Pandupole

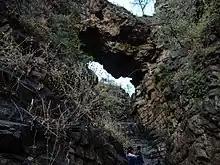
Pandupole

Pandupole is a tourist spot in the Sariska Tiger Reserve (Alwar district, Rajasthan), and it has an ancient mythical connotation attached to it. Pandupole was the ancient site where the strongest among the Pandavas, Bhima, vanquished the giant demon Hidimbb and in return for this victory earned the hand of his sister, Hidimba. It also has a cascading spring emerging from hard and compact rocks. Legend has it that the Pandava brother took refuge here during their exile. The main path takes to Pandupole which is not only a beautiful spot picturesque 35-ft waterfall is another attraction here and next to the fall is a charming little Hanuman temple. This area is abundant in langurs, peafowl, spurfowl, and ubiquitous tree pies. On the way to Pandupole, Karnakabas Lake, Brahmnath, Kalighati Chauki and Bhaironghati are also there.